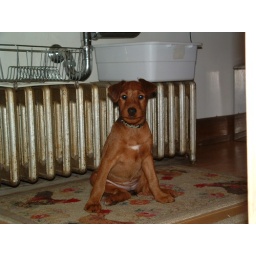
Home a few hours and she's figured out that it is very cozy under the kitchen sink near the radiators.